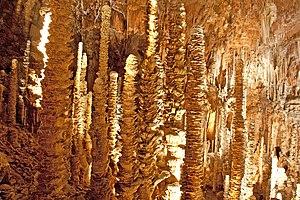
Stalagmites aven armand Camera location44°
Crime à... est une collection de téléfilms policiers franco-belges se déroulant chaque fois dans une ville et une région française du sud différentes. Elle a été lancée en 2014 par les chaînes française France 3 et belge La Une.
L'aven Armand est une cavité souterraine naturelle française située sous le causse Méjean en Lozère, entre Meyrueis et Sainte-Enimie sur le territoire de la commune de Hures-la-Parade. Un aménagement comprenant notamment une entrée artificielle et un funiculaire facilite la visite touristique de cette cavité réputée pour sa « forêt de stalagmites ».
Hures-la-Parade est une commune française, située dans le département de la Lozère, en région Occitanie.
Crime en Lozère est un téléfilm français réalisé par Claude-Michel Rome en 2014. C'est la suite de Crime en Aveyron du même réalisateur, avec les deux mêmes acteurs principaux. Trois épisodes supplémentaires, Crime à Aigues-Mortes, Crime à Martigues et Crime dans les Alpilles, ont été réalisés en 2015, 2016 et 2017, toujours par le même réalisateur et avec les deux mêmes acteurs jouant les deux mêmes personnages principaux. Ensuite, viennent Crime dans le Luberon en 2018 puis Crime dans l'Hérault en 2020, avec Florence Pernel et Guillaume Cramoisan dans le rôle d'un autre capitaine de gendarmerie.